Bichi Emirate

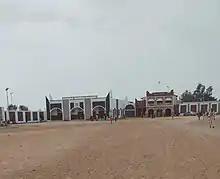
Emir's Palace Bichi

Bichi Emirate is a Hausa traditional emirate in Kano State in Northern Nigeria. Its palace is located in the town of Bichi, Bichi Local Government Area.